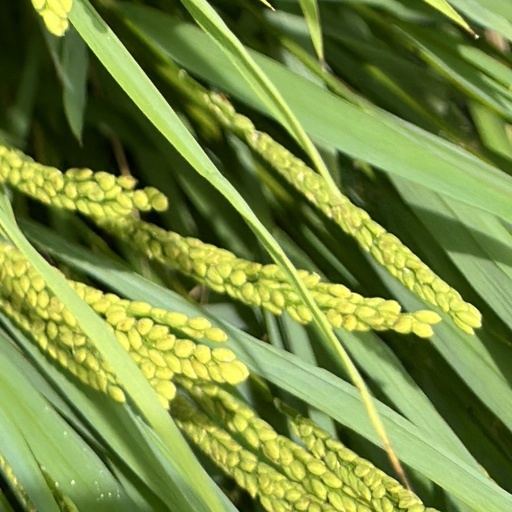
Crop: rice